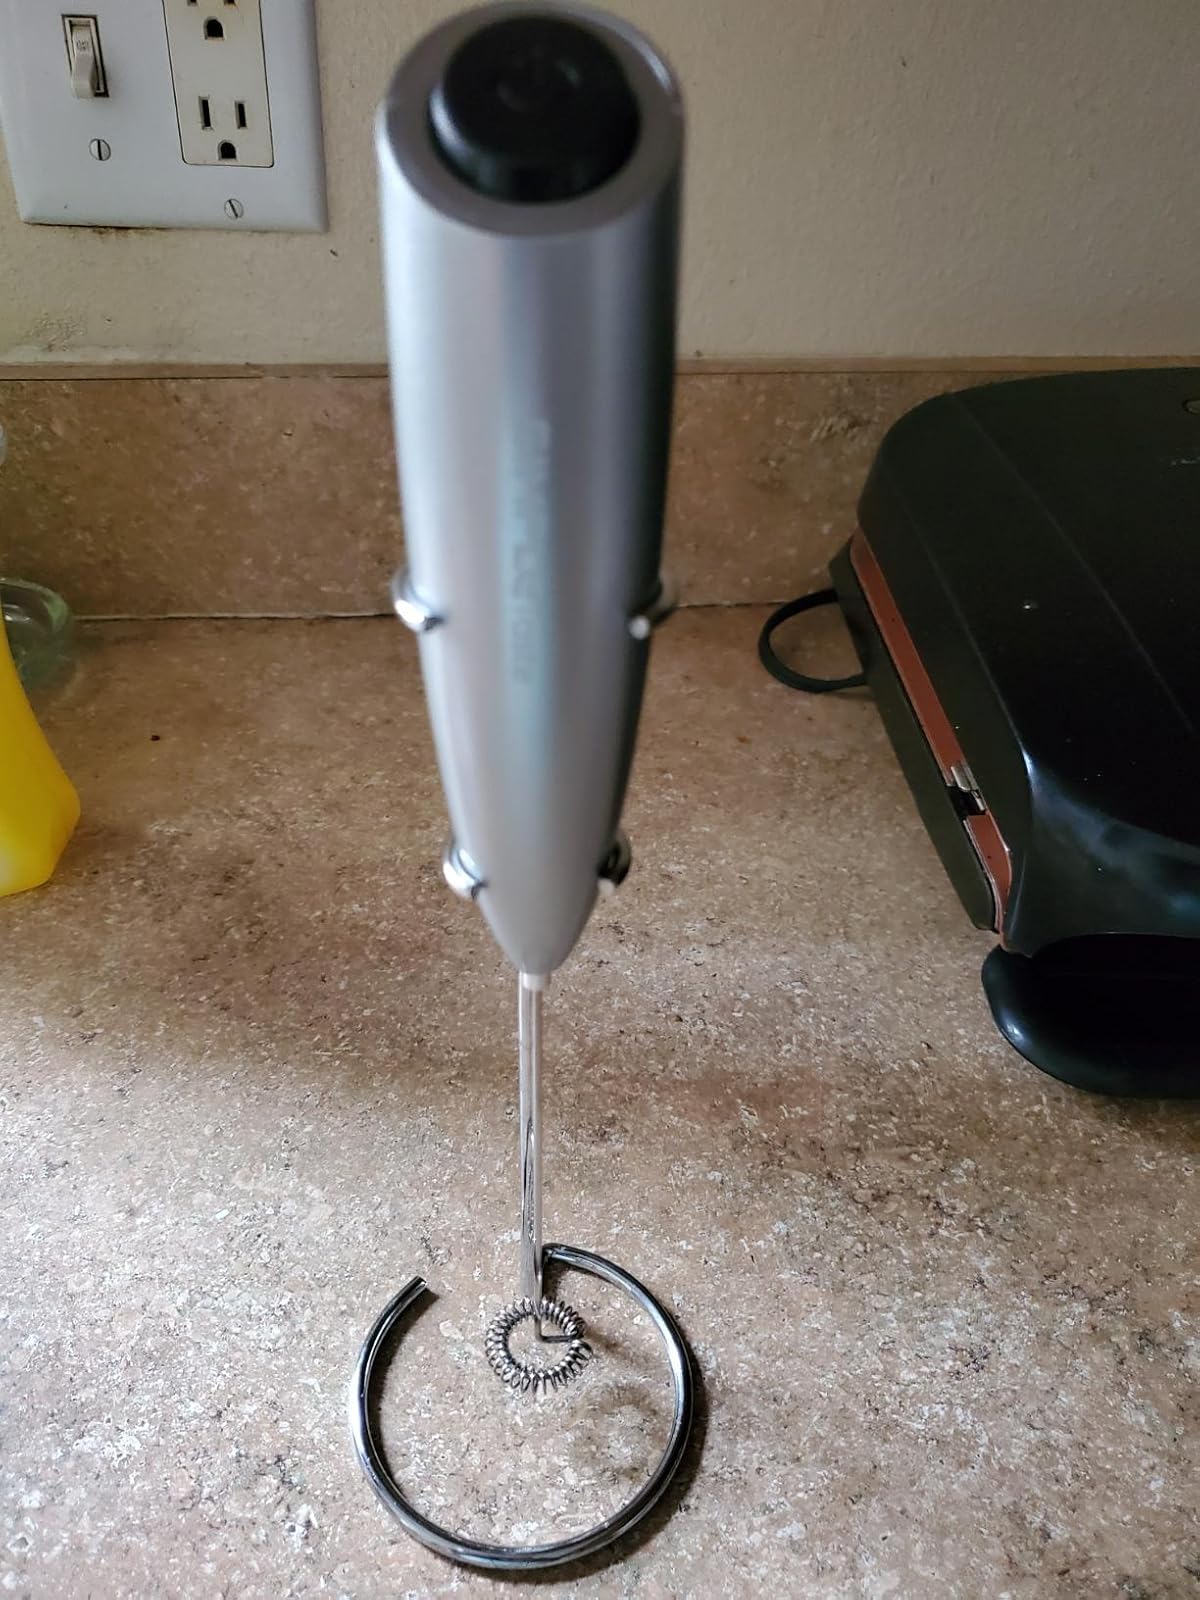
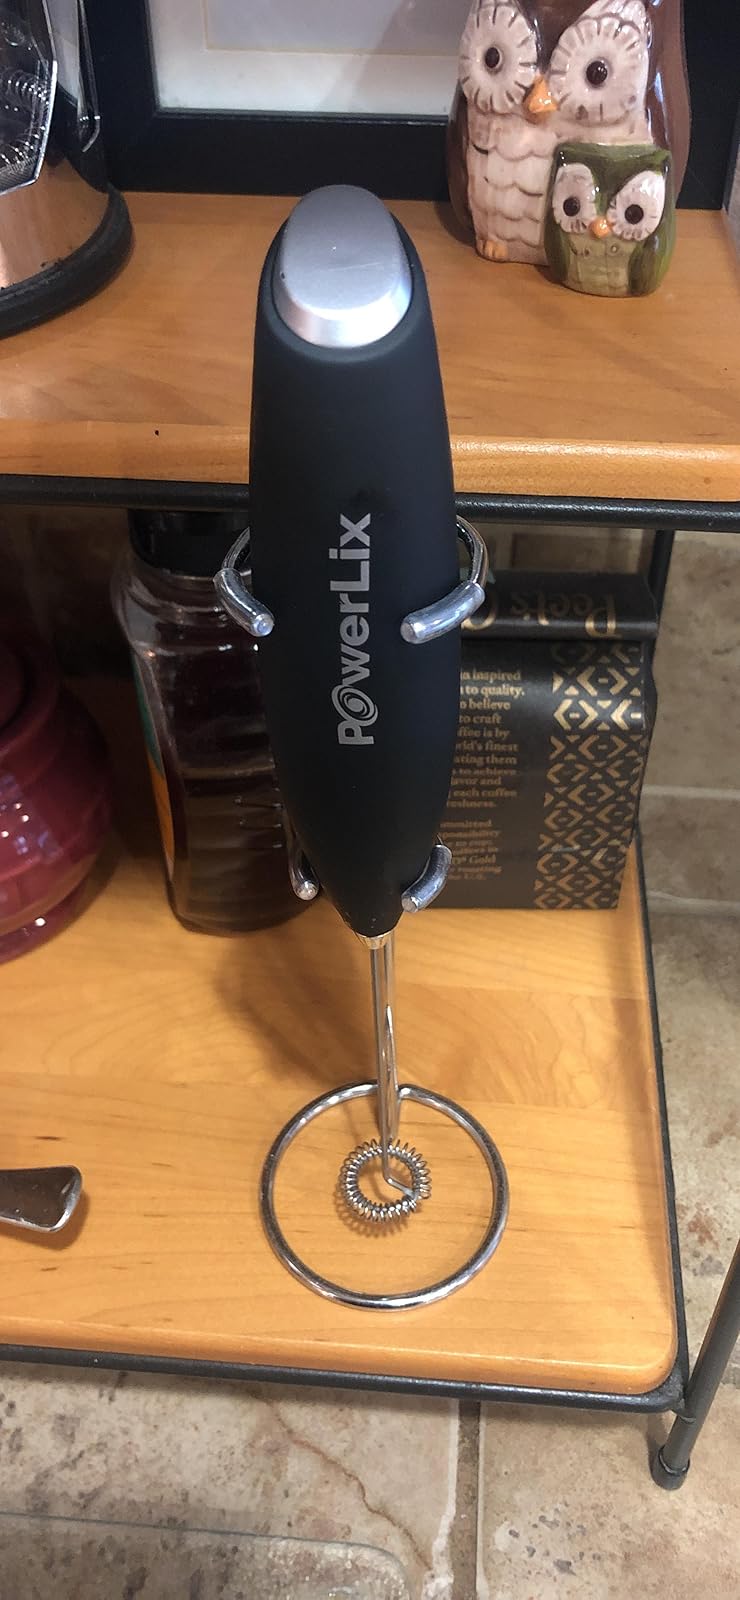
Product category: items_mixer
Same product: no